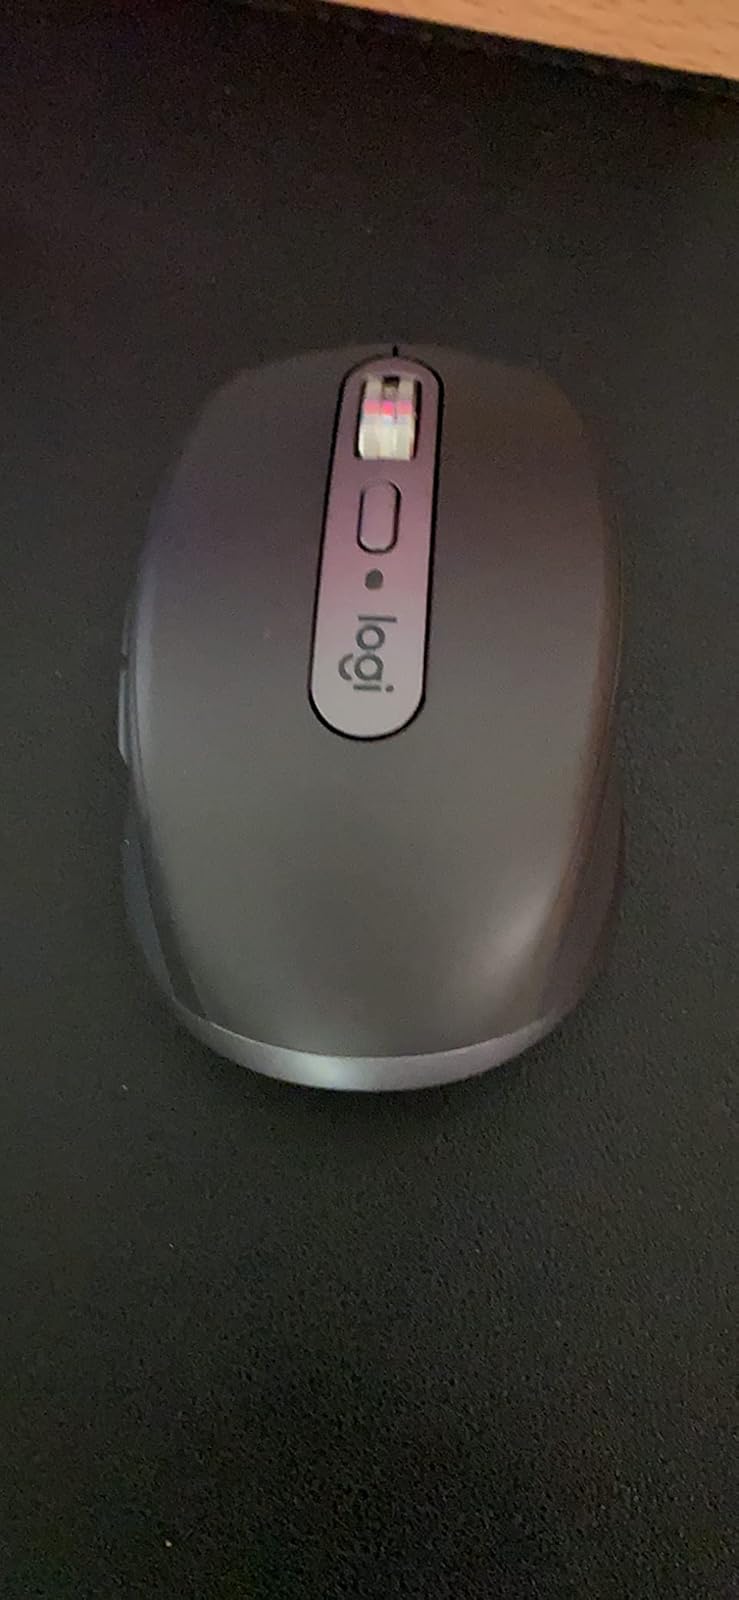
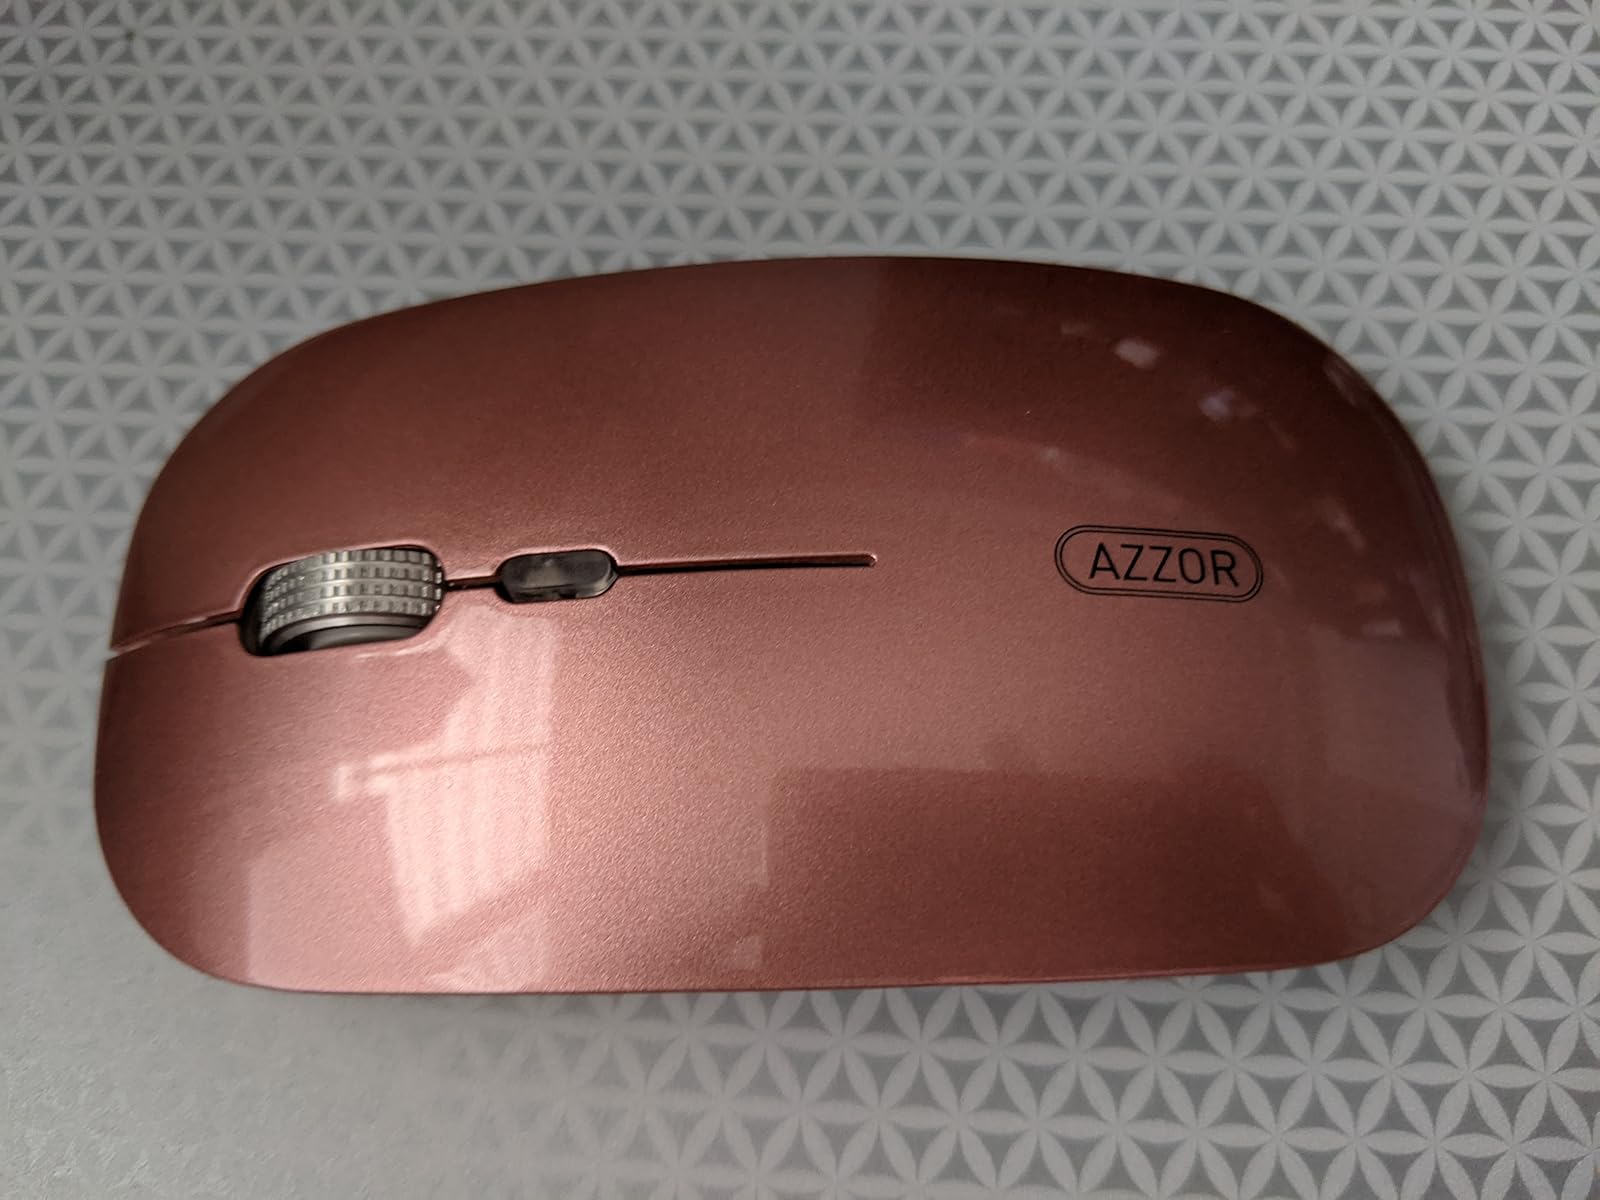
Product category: mouse
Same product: no